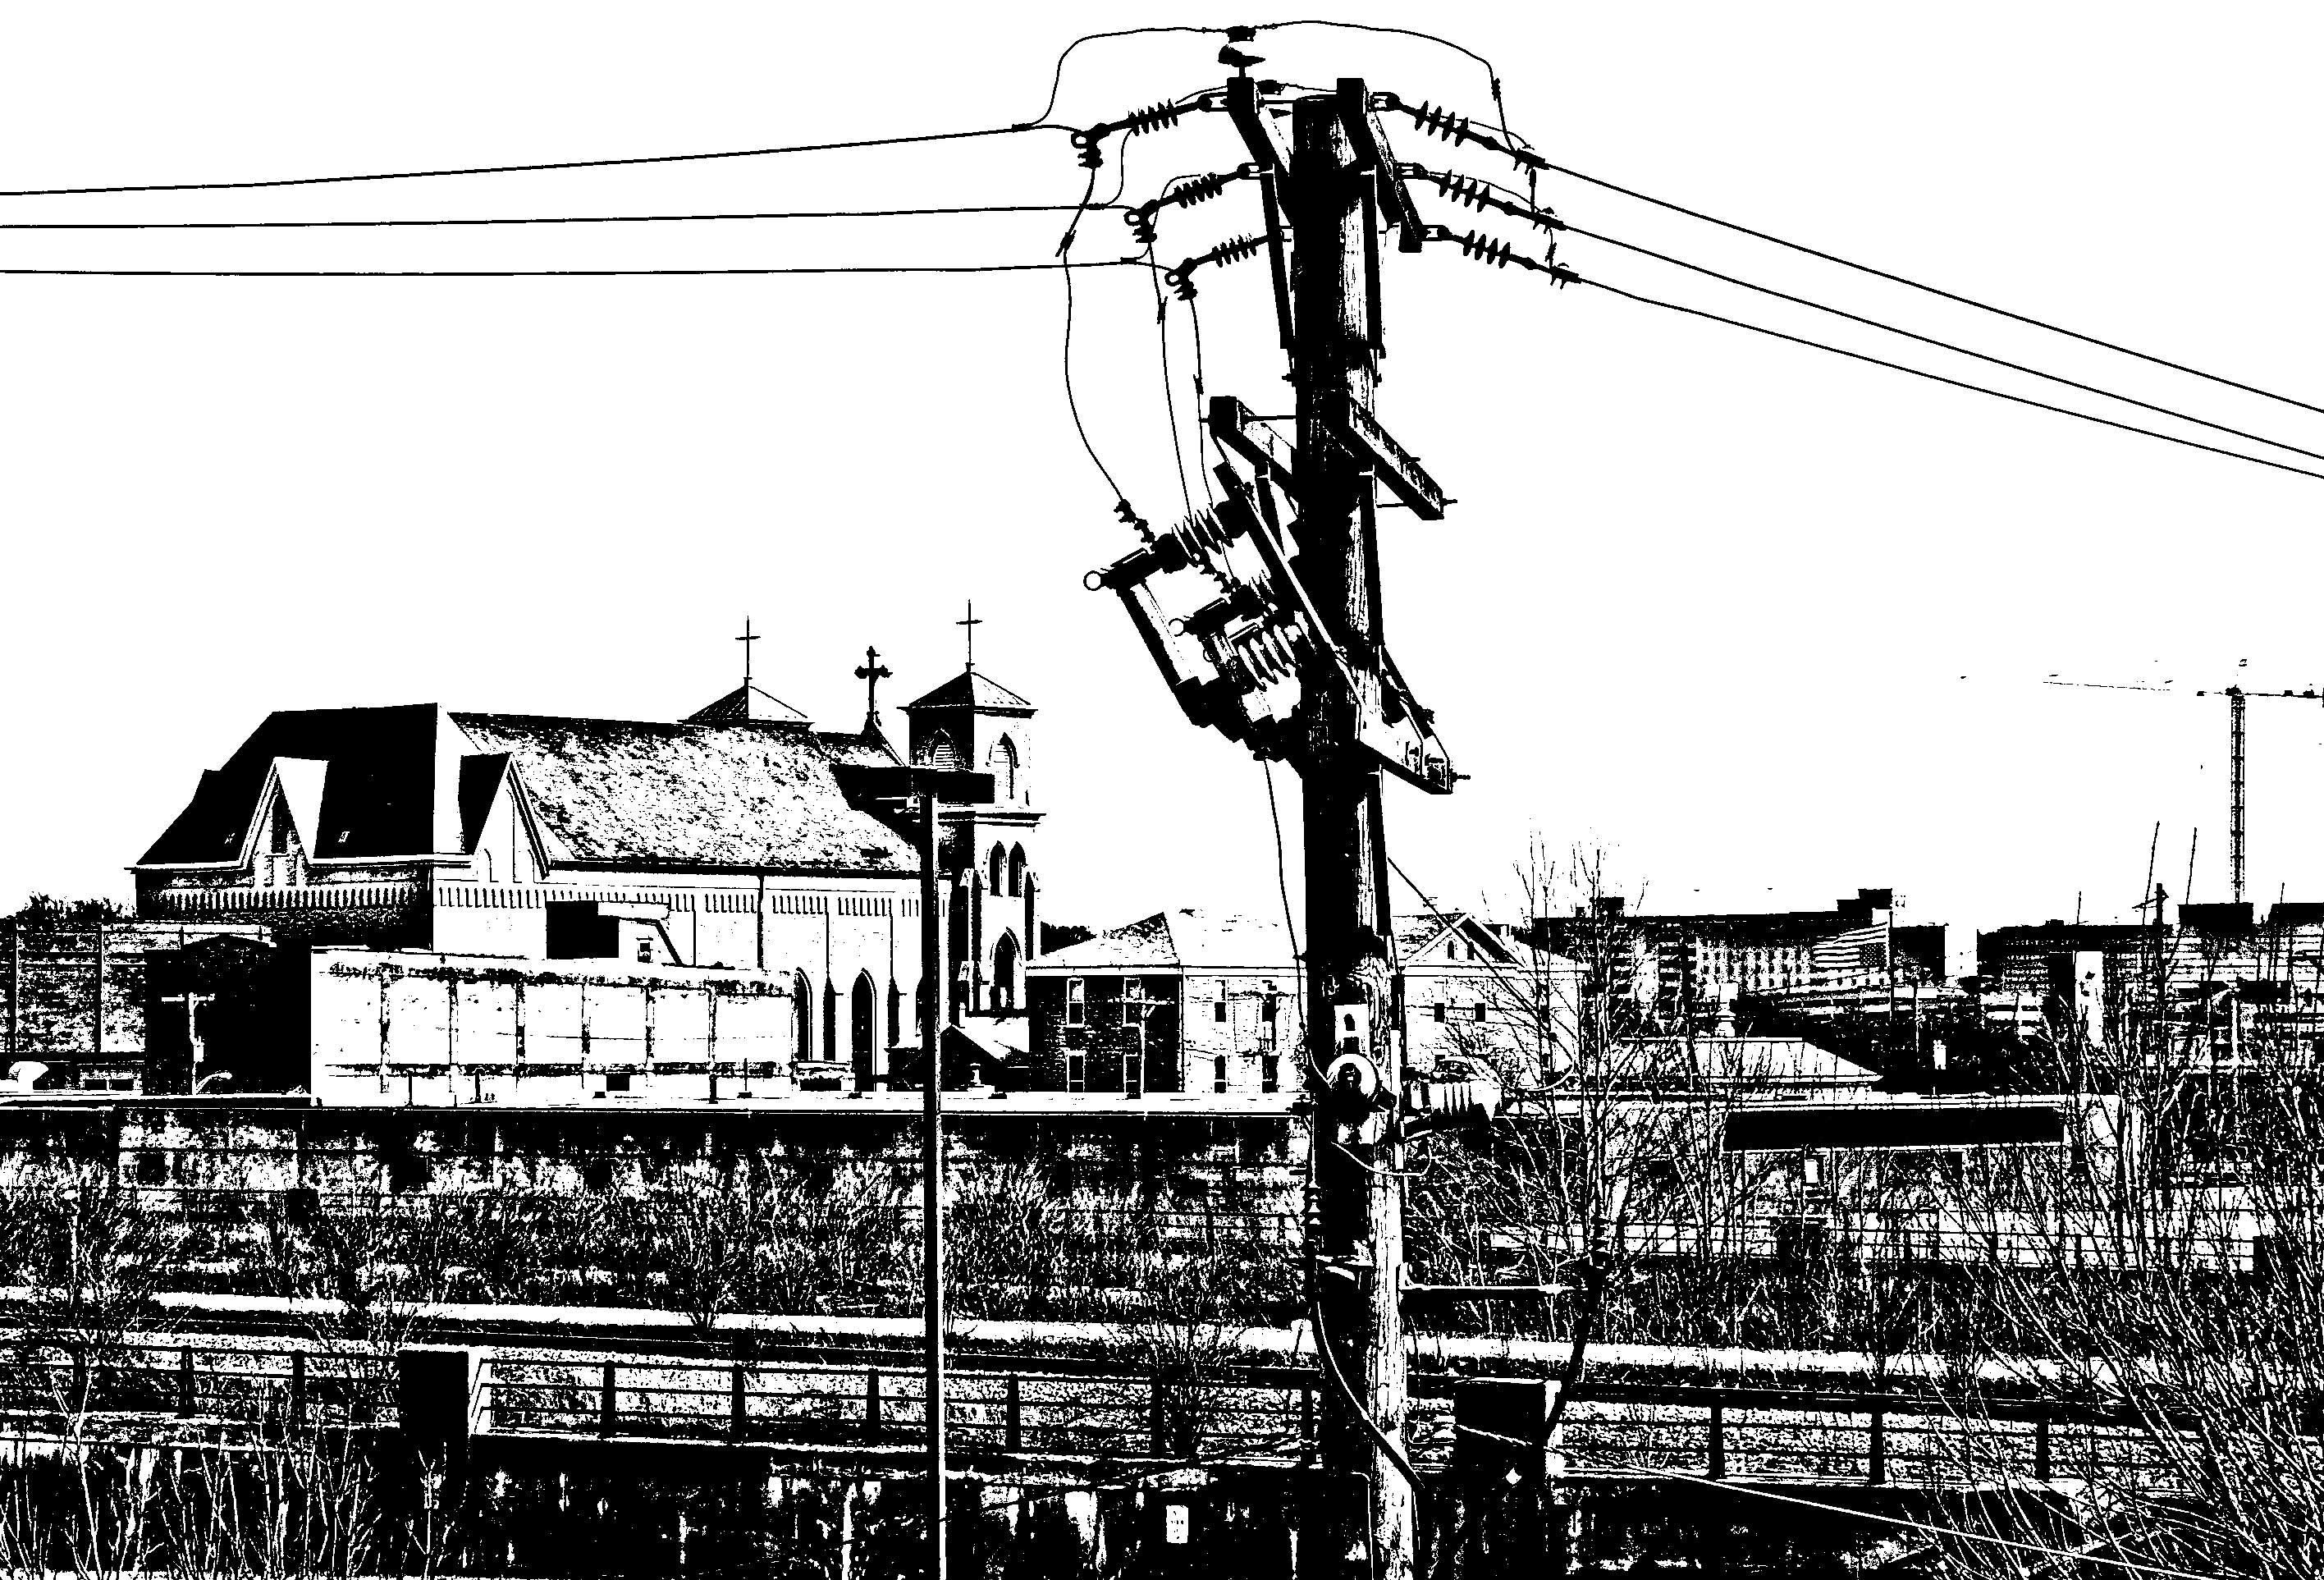
black and white, city, urban, asphalt, line, vehicle, mast, church, electricity, monochrome, drawing, ohio, wires, electric, dayton, monochrome photography